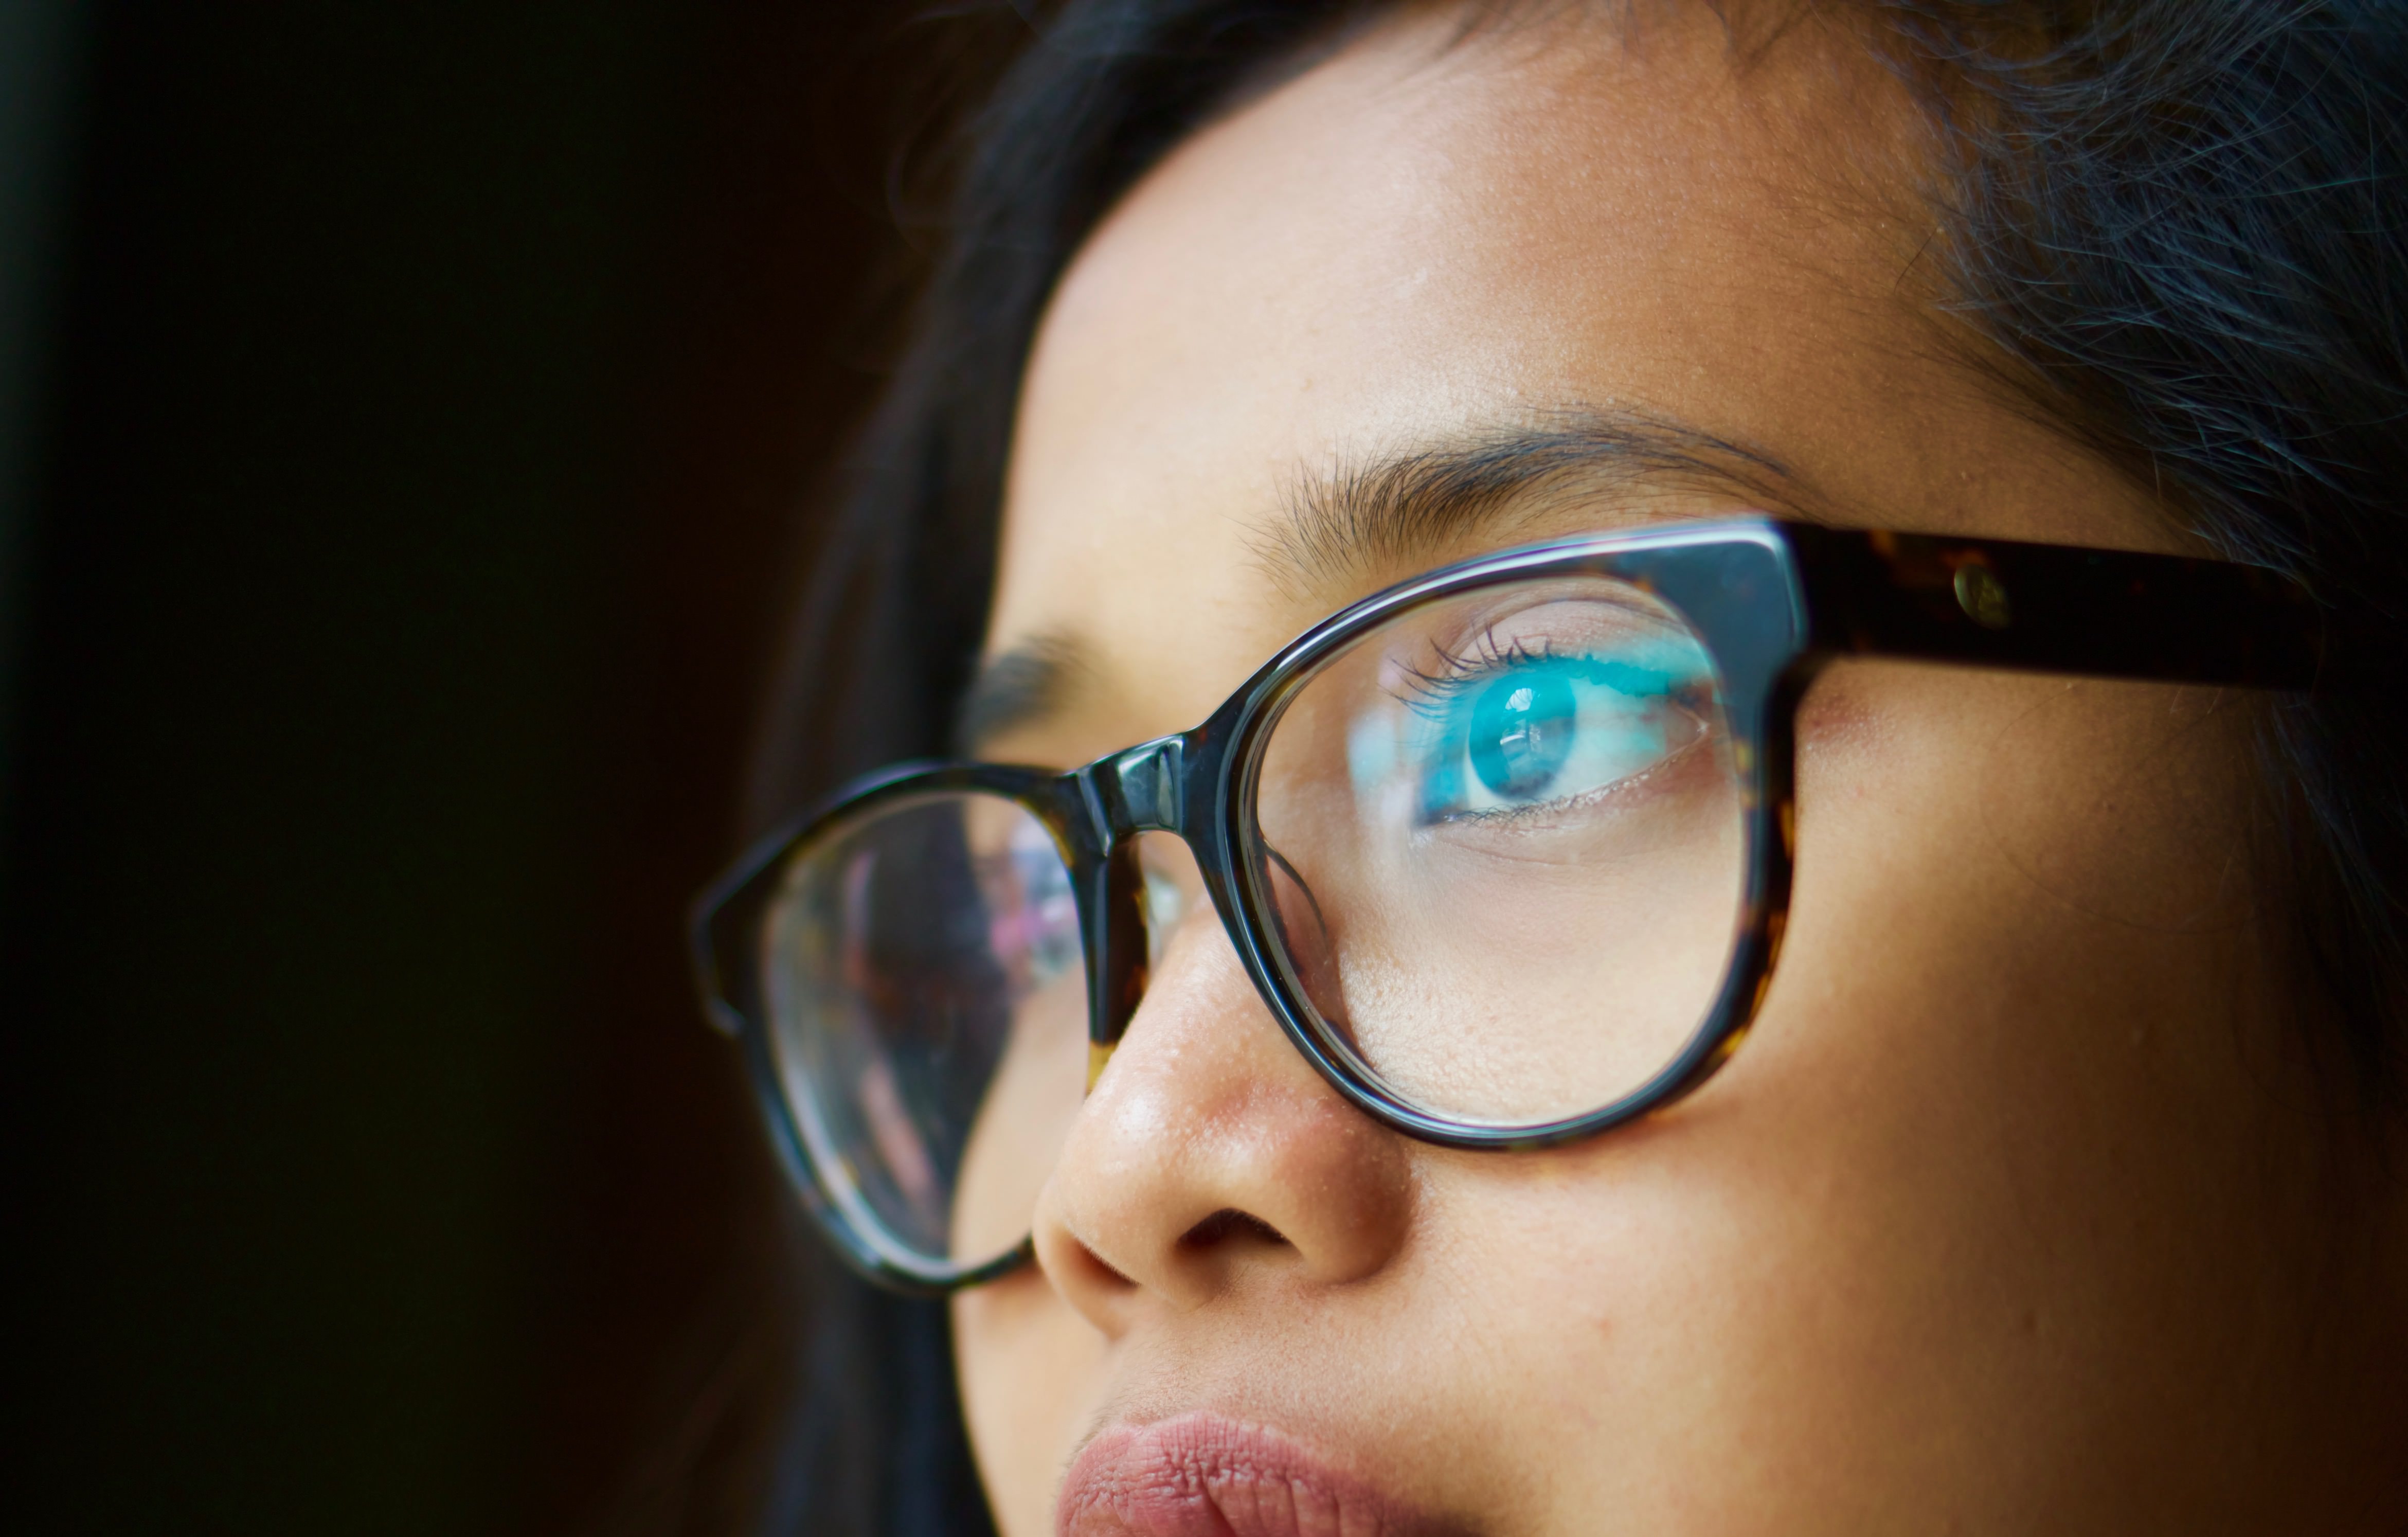
girl, woman, portrait, model, young, reflection, lens, frame, fashion, blue, mouth, close up, human body, face, nose, sunglasses, eye, glasses, eyeglasses, look, eyewear, organ, fashion accessory, vision care